Book of Kells

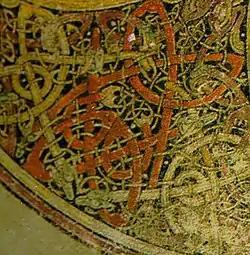
Folio 34r, detail. The decorations of the Book of Kells can be stunningly complex, as seen in this small detail of the Chi Rho monogram page.

Throughout the body of the Gospels, six fully decorated text pages receive treatment comparable to that of the page which began the "Breves causae" of Matthew. Of these, five correspond to episodes in the Passion story, and one refers to the Temptation. The verso of the folio containing the Arrest of Christ (114v) has a full page of decorated text which reads "Tunc dicit illis Iesus omnes vos scan(dalum)" (Matthew 26:31), where Jesus addresses his disciples immediately before his arrest. A few pages later (folio 124r) is found a very similar decoration of the phrase "Tunc crucifixerant Xpi cum eo duos latrones" (Matthew 27:38), Christ's crucifixion together with two thieves. In the Gospel of Mark, another decorated page (folio 183r) gives a description of the Crucifixion (Mark 15:25), while the final (and decorated) page of Mark (folio 187v) describes Christ's Resurrection and Ascension (Mark 16:19–20). In the Gospel of Luke, folio 203r faces the illustration of the Temptation, itself an illumination of the text (Luke 4:1) beginning the Temptation narrative. Finally, folio 285r is a fully decorated page corresponding to another moment of the Passion, (Luke 23:56-Luke 24:1) between the Crucifixion and the Resurrection. Since the missing folios of John contain another Passion narrative, it is likely that John contained full pages of decorated text that have been lost.